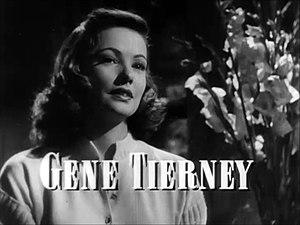
Laura est un film américain réalisé par Otto Preminger sorti en 1944.